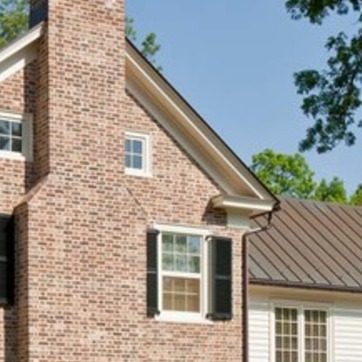
Material: brick